Collective Ink

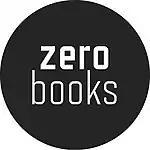
Zero Books is the largest imprint of Collective Ink

The Zero Books imprint was founded to combat what they viewed as a trend of anti-intellectualism in contemporary culture.